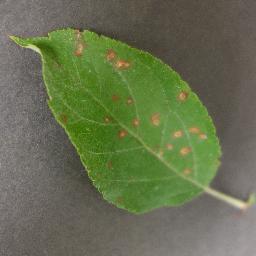
Label: Apple___Cedar_apple_rust